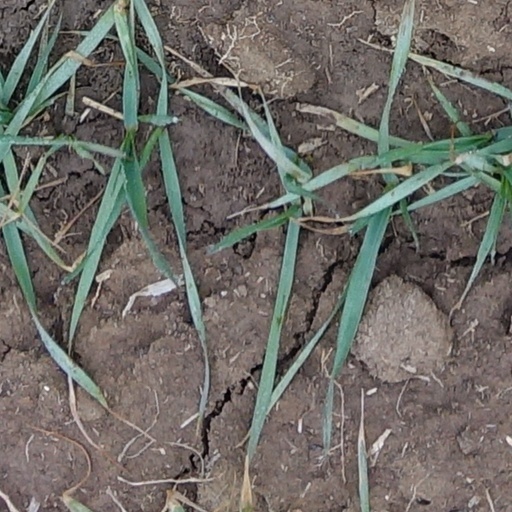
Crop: wheat